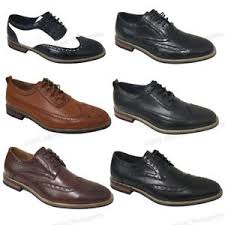
Label: Brogue